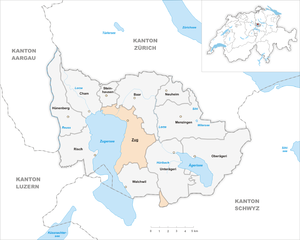
Zoug est une ville suisse, la capitale du canton de Zoug. Fin 2018, la commune de Zoug comptait 30 542 habitants et son canton en comptait 126 837. Sa superficie est de 21,61 km². La Zytturm est l'emblème de la ville.